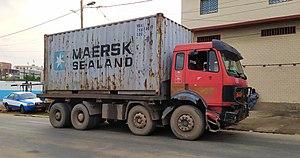
Transport et véhicules. Sur les routes de Douala au Cameroun This is an image with the theme ""Africa on the Move or Transport"" from: Cameroon"